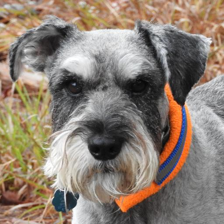
Label: animals